Comifuro

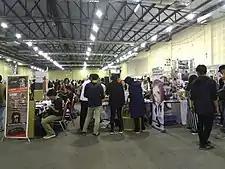
Circle booths during Comic Frontier 11

The dōjin marketplace is filled by circles of aspiring or established creators publishing their works independently, covering a wide range of fandoms from the east, west, or local IPs. The cosplay show is another mainstay of the event, with many cosplayers from Indonesia and abroad participating. Stage music performances are usually held during and at the climax of the event, consisting of karaoke sessions, music instrument performances, anison, and DJ performances.